Antongil Bay

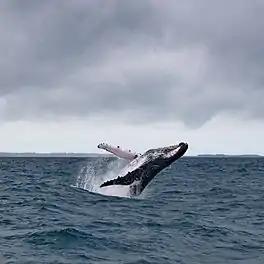
"Megaptera novaeangliae" in Antongil Bay

"Helodranon' Antongila" (Bay of Antongila), more commonly called Antongil Bay in English, is the largest bay in Madagascar. This bay is on the island's east coast, toward the northern end of the eastern coastline of the island. It is within Analanjirofo administrative region.